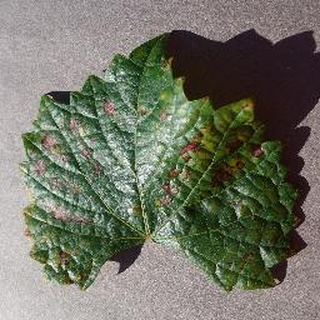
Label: grape_esca_black_measles